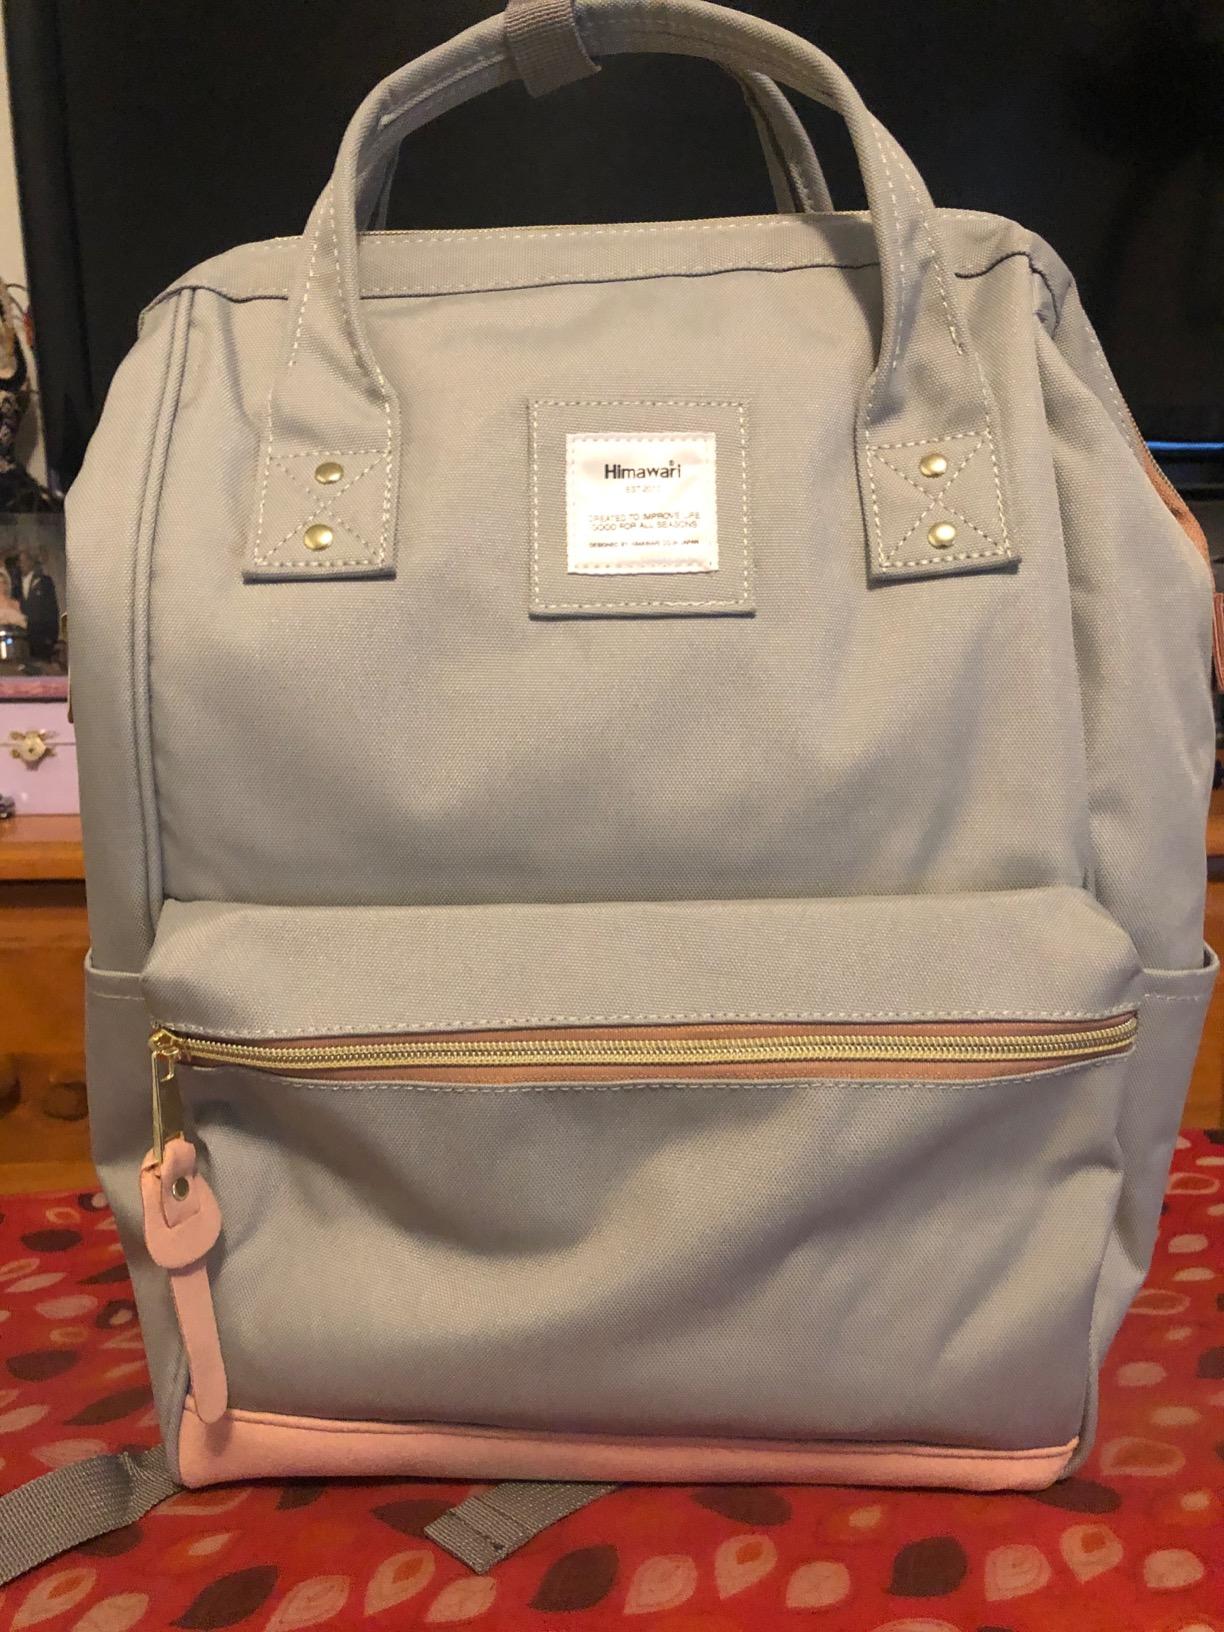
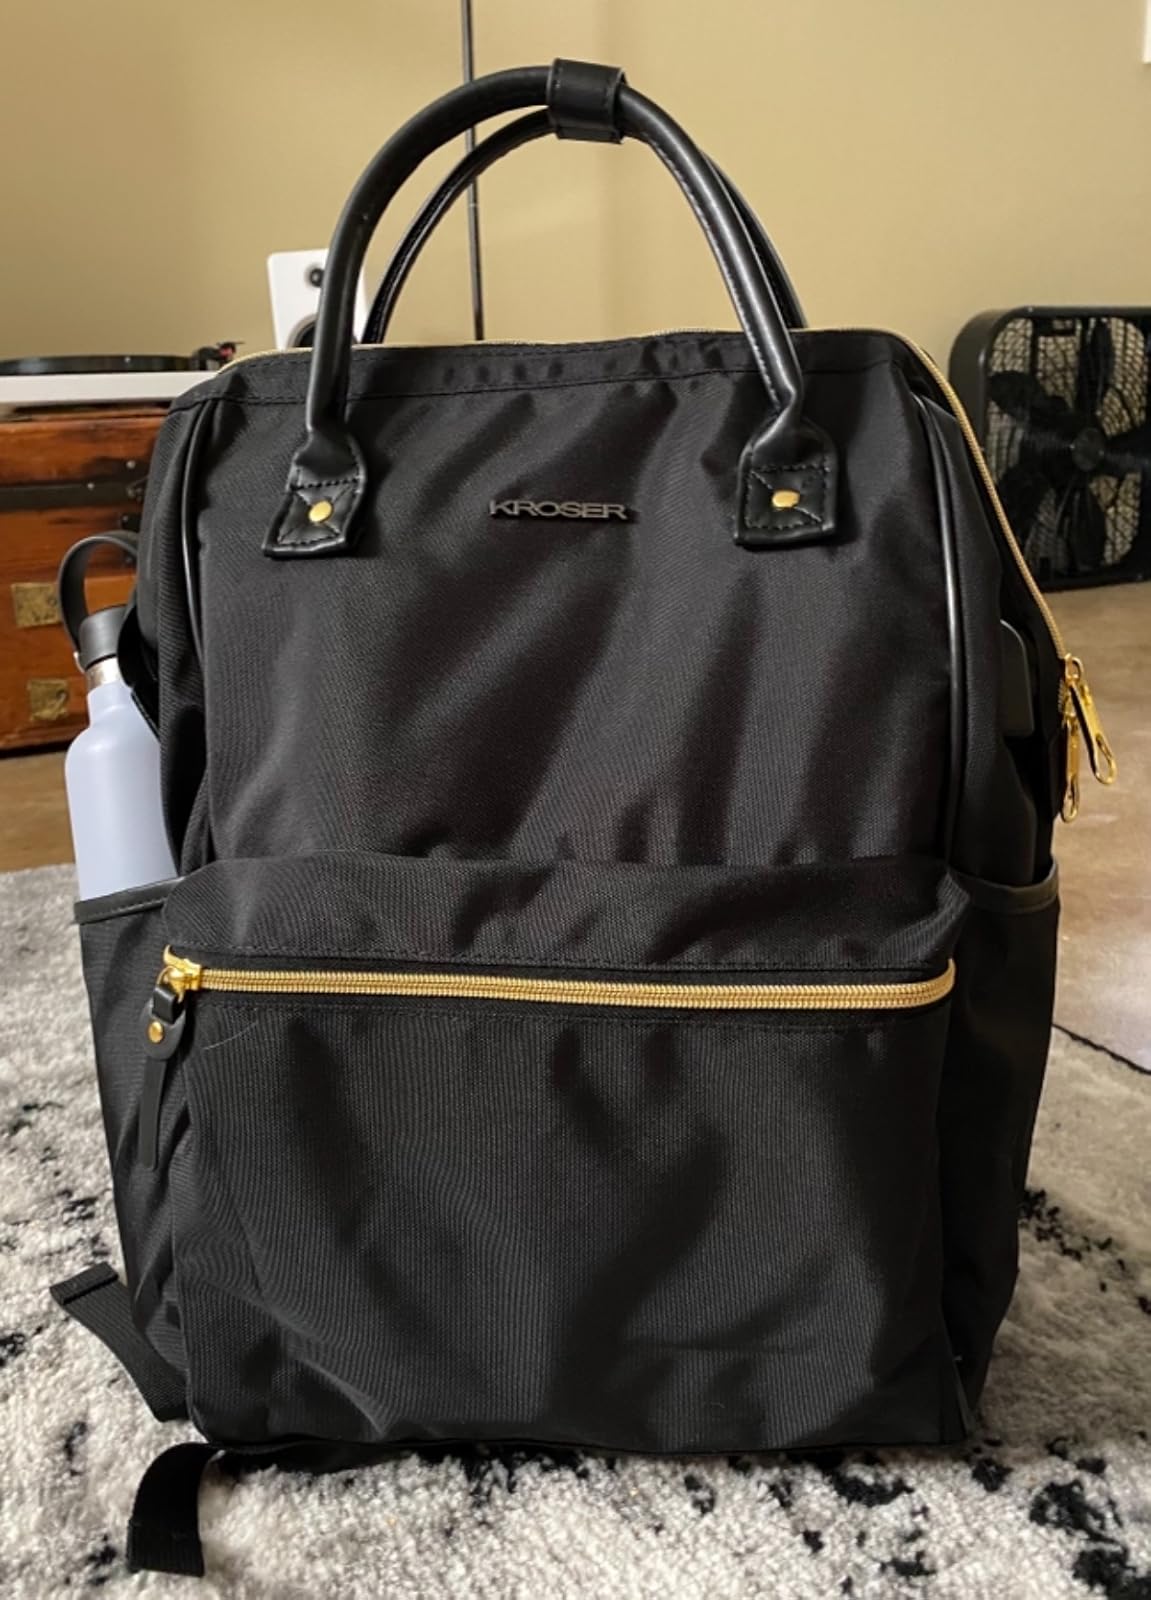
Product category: bag
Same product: no